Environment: real
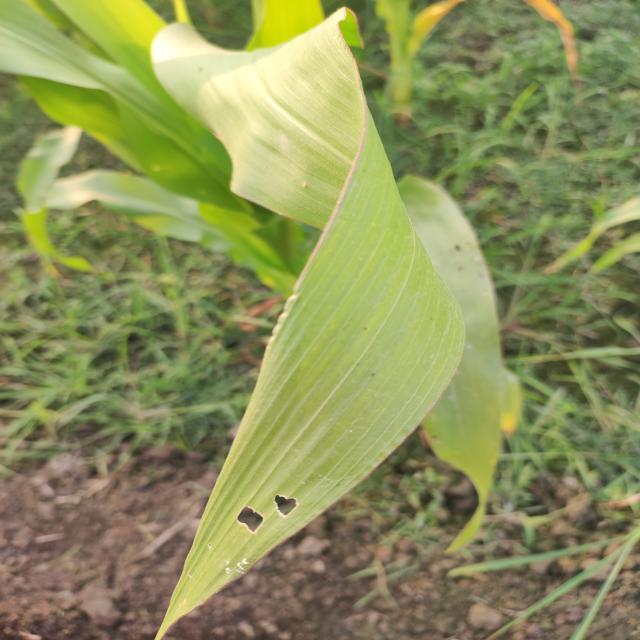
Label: fall_armyworm